Electrodynamic tether

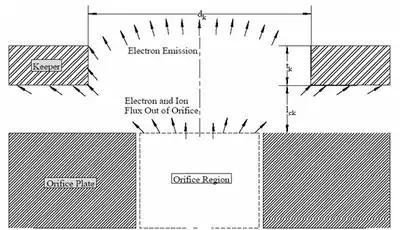
Typical Schematic detailing the HC emission geometry

All of the electron emission and collection techniques can be summarized in the table following. For each method there is a description as to whether the electrons or ions in the system increased or decreased based on the potential of the spacecraft with respect to the plasma. Electrons (e-) and ions (ions+) indicates that the number of electrons or ions are being increased (↑) or reduced (↓). Also, for each method some special conditions apply (see the respective sections in this article for further clarification of when and where it applies).